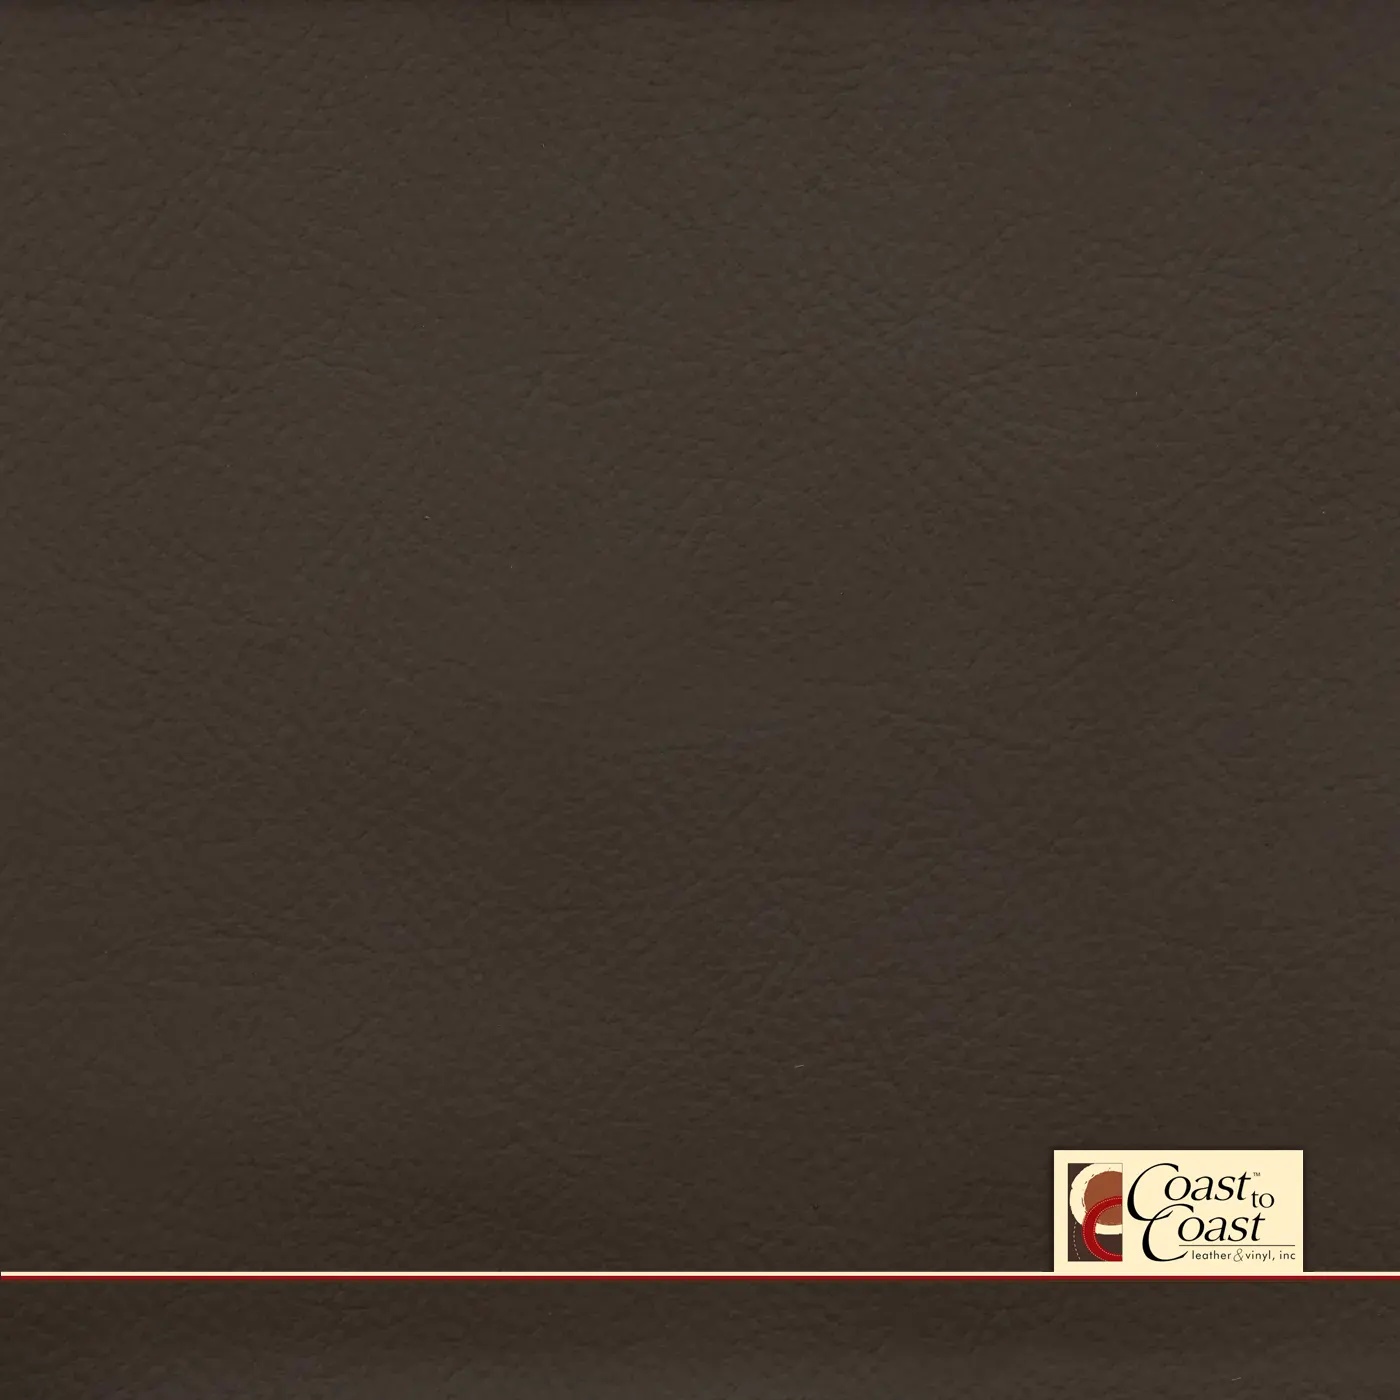
Ford DK Pebble
Ford automotive vinyl in FORD DK PEBBLE is precision-engineered to match OEM specifications for an authentic, genuine appearance. With an impressive durability of over 100,000 rubs, this high-quality vinyl combines resilience with luxury. Its unique soft backing gives it a texture remarkably similar to soft leather, enhancing comfort and the tactile experience. Ideal for luxury Ford vehicle interiors, it exceeds authenticity and quality expectations, meticulously tailored to meet the rigorous standards of automotive vinyl. MILLED PEBBLE Ready to start? Create an account on our website or give us a call on the following numbers For New Jersey Office: 800-354-4401 For North Carolina Office: 888-409-4433
Brand: Coast To Coast Leather
Category: Vehicles & Parts > Vehicle Parts & Accessories > Motor Vehicle Parts > Motor Vehicle Carpet & Upholstery > Upholstery Fabric